Interstate 80 in Illinois

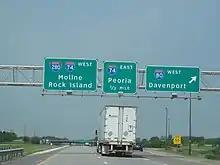
I-80 in Colona, Illinois

In 1917, there were many sections of named highways which made up the route that current I-80 takes through Illinois. The first was the Blue Line. It was routed between Rock Island and Princeton. The second section was named Sunset Trail, and it traveled between Princeton and Ottawa, passing through LaSalle. Illinois Valley Trail went from Ottawa to Orland Park. From Orland Park to the Indiana state line, no named highway was available. The first state highways along the I-80 corridor were numbered IL 7 from the Rock Island east to the Orland Park area and IL 53 from Orland Park east to Indiana state line in 1923. The US Numbered Highway System was approved on November 11, 1926, and US 32 was routed between Rock Island and Princeton. East of Princeton, US 32 followed a route closer to current US 34. US 6 was commissioned in Illinois in 1932, replacing US 32 west of Princeton, IL 7 between Princeton and Joliet, and IL 53 from Joliet to the Indiana state line.